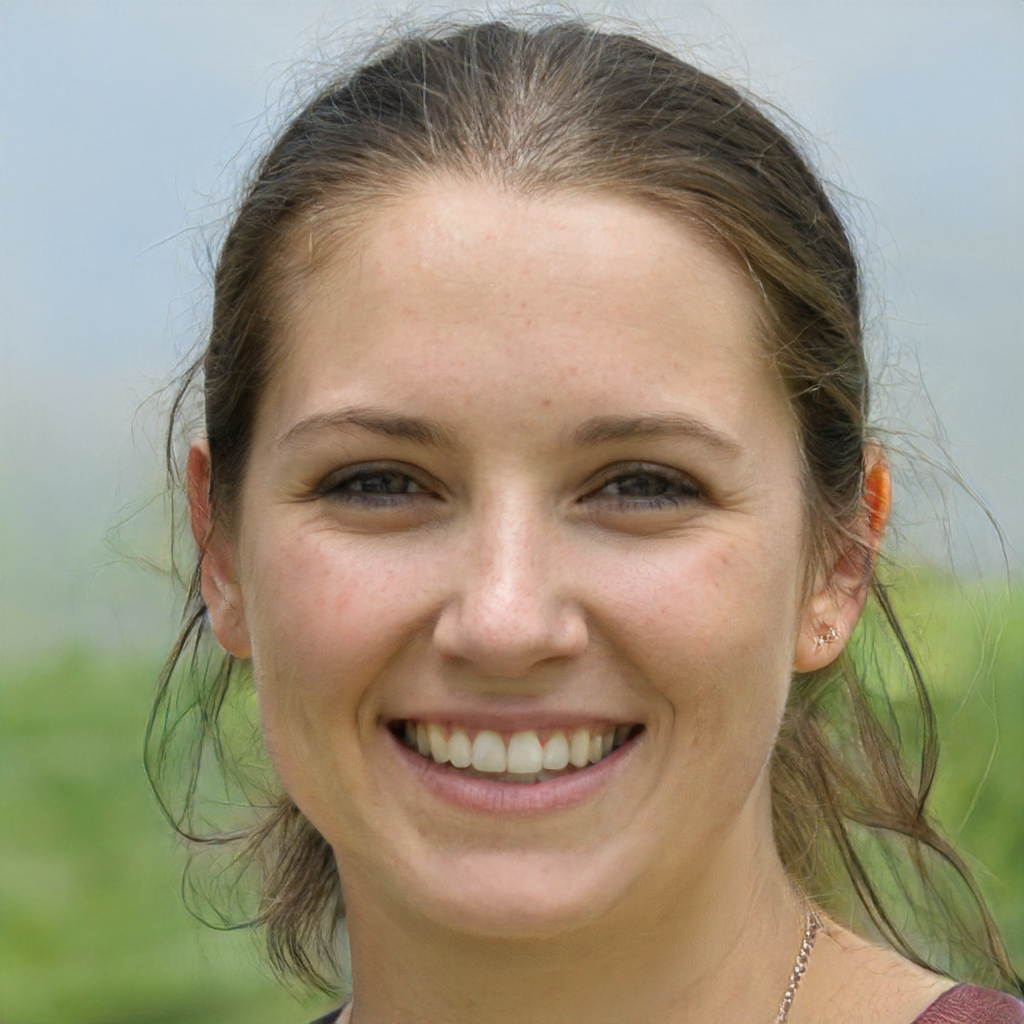
Gender: Female